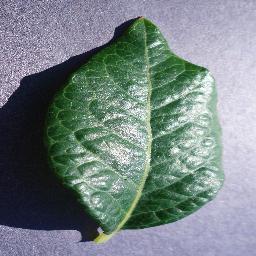
Label: Blueberry___healthy